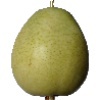
Label: Pear 1